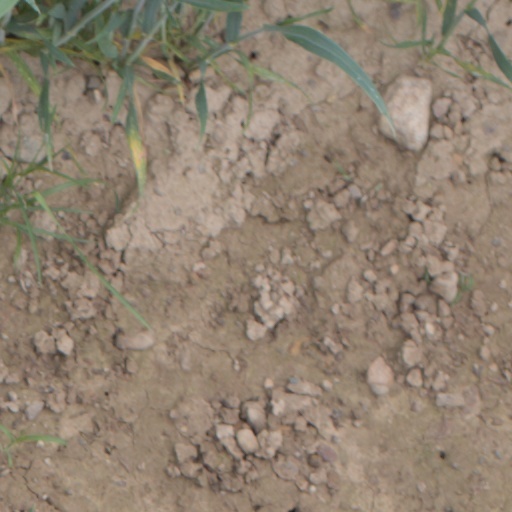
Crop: wheat